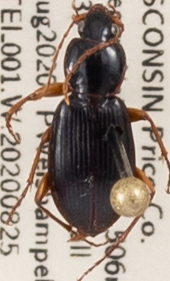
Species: Synuchus impunctatus
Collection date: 2020-08-25
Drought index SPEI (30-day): -0.528
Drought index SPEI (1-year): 2.09
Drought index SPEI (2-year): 2.09